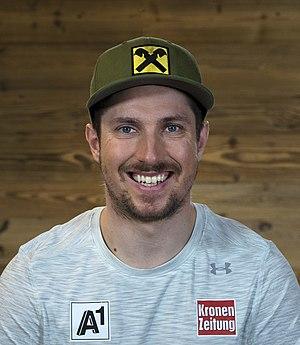
Marcel Hirscher, né le 2 mars 1989 à Annaberg-Lungötz, est un skieur alpin autrichien, spécialiste des épreuves de slalom et de slalom géant, double champion olympique, septuple champion du monde et vainqueur à huit reprises de la Coupe du monde de ski alpin. Il s'affirme au cours des années 2010 comme le meilleur skieur de son époque et un des plus grands champions de tous les temps dans son sport.